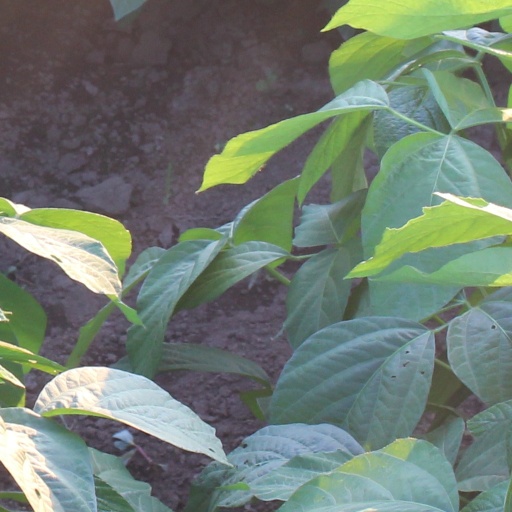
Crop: soybean